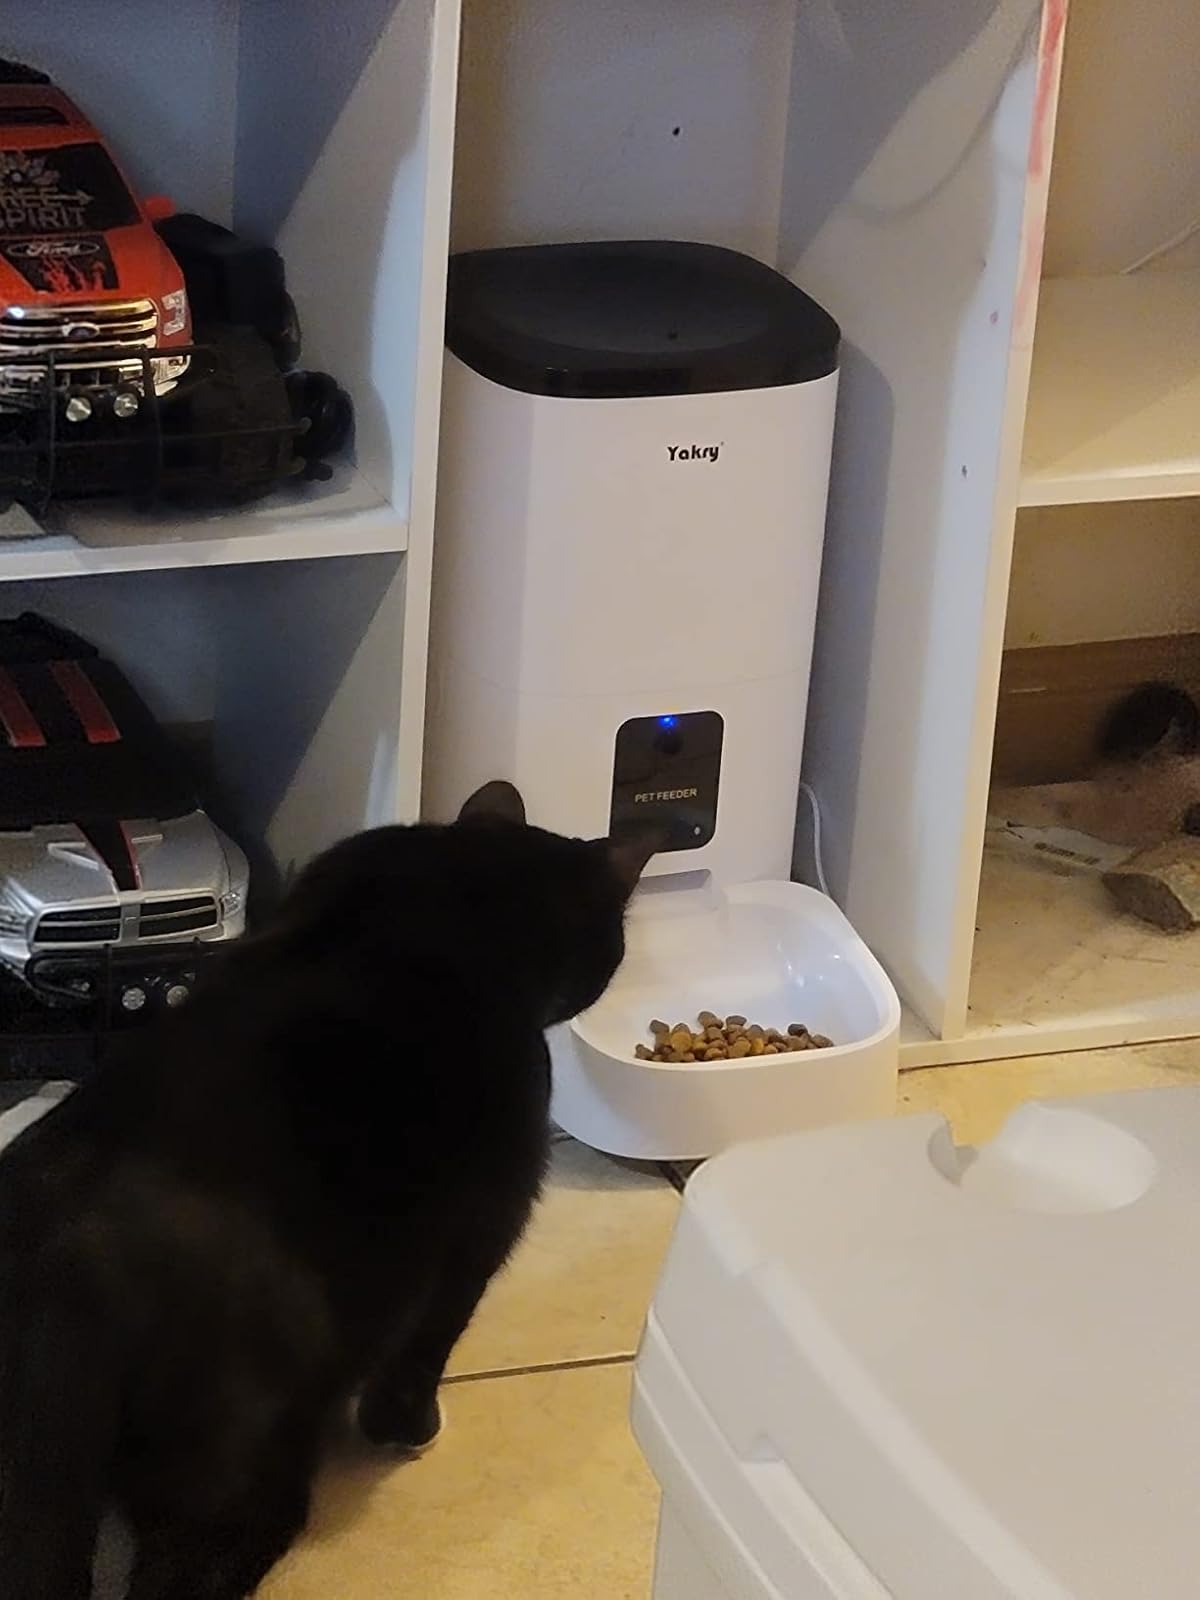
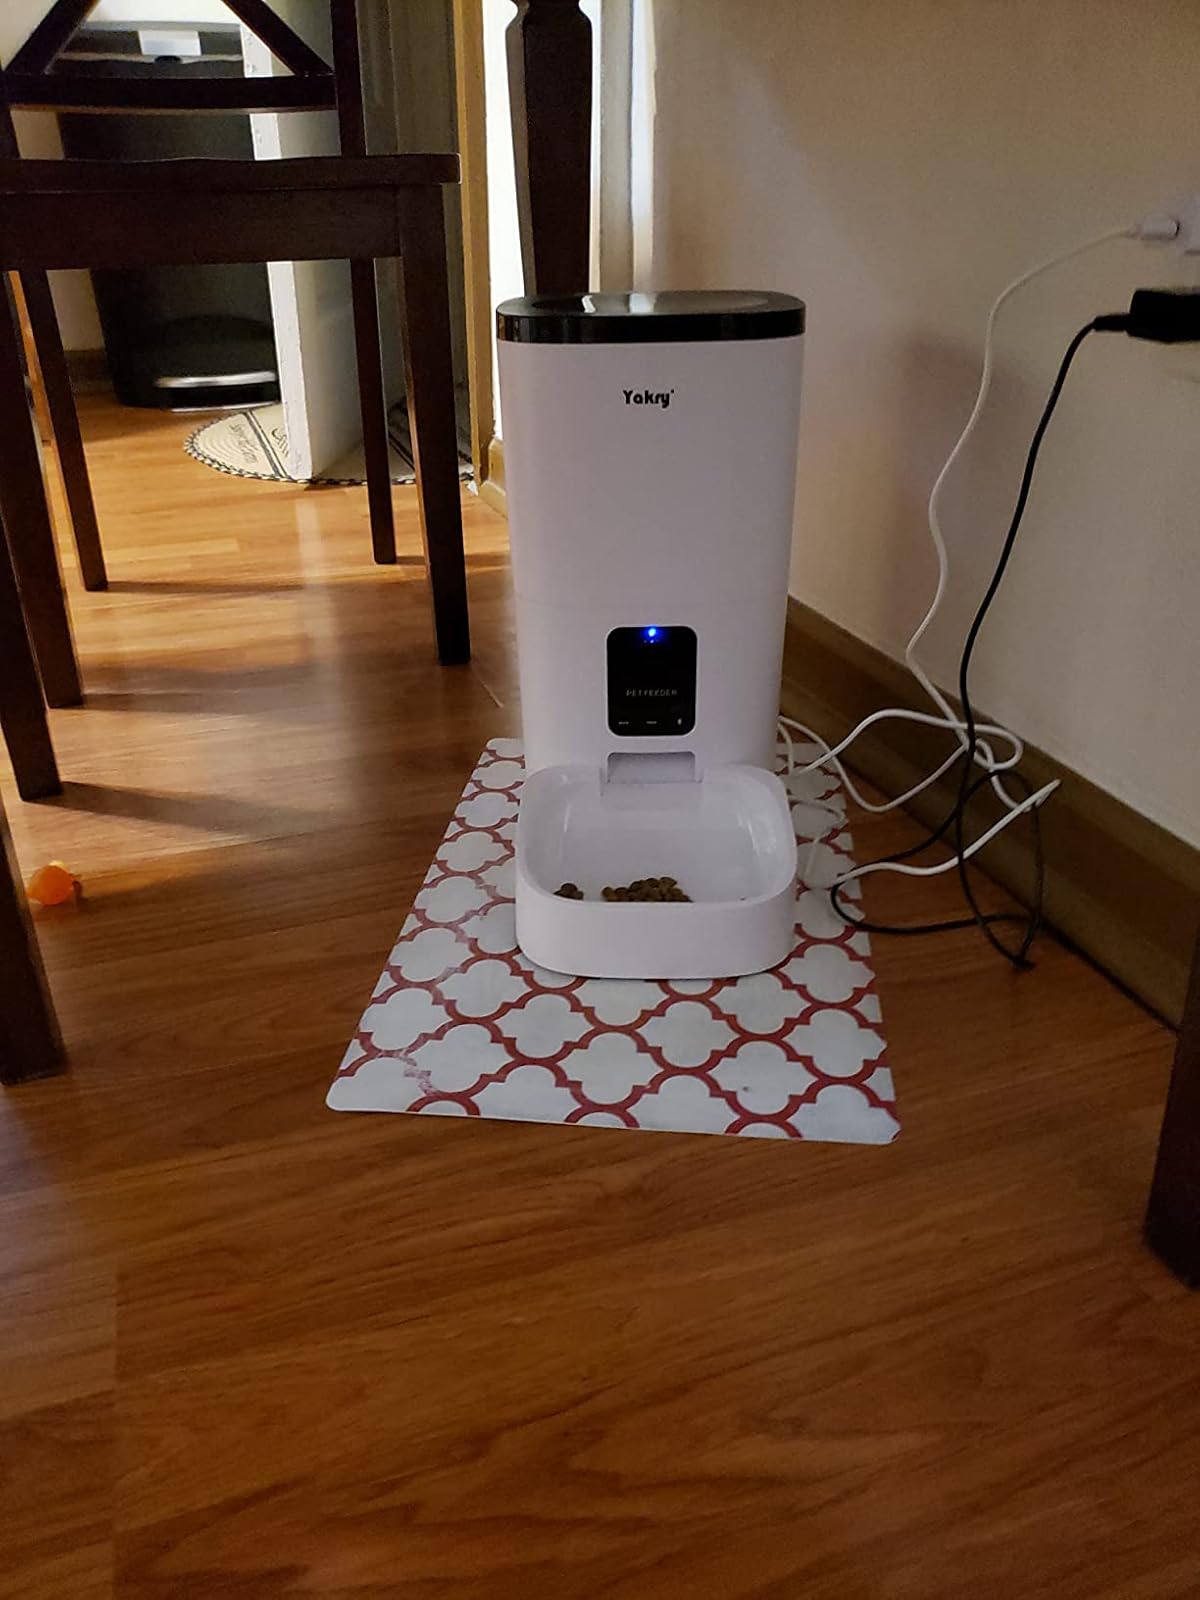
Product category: items_feeder
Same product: yes